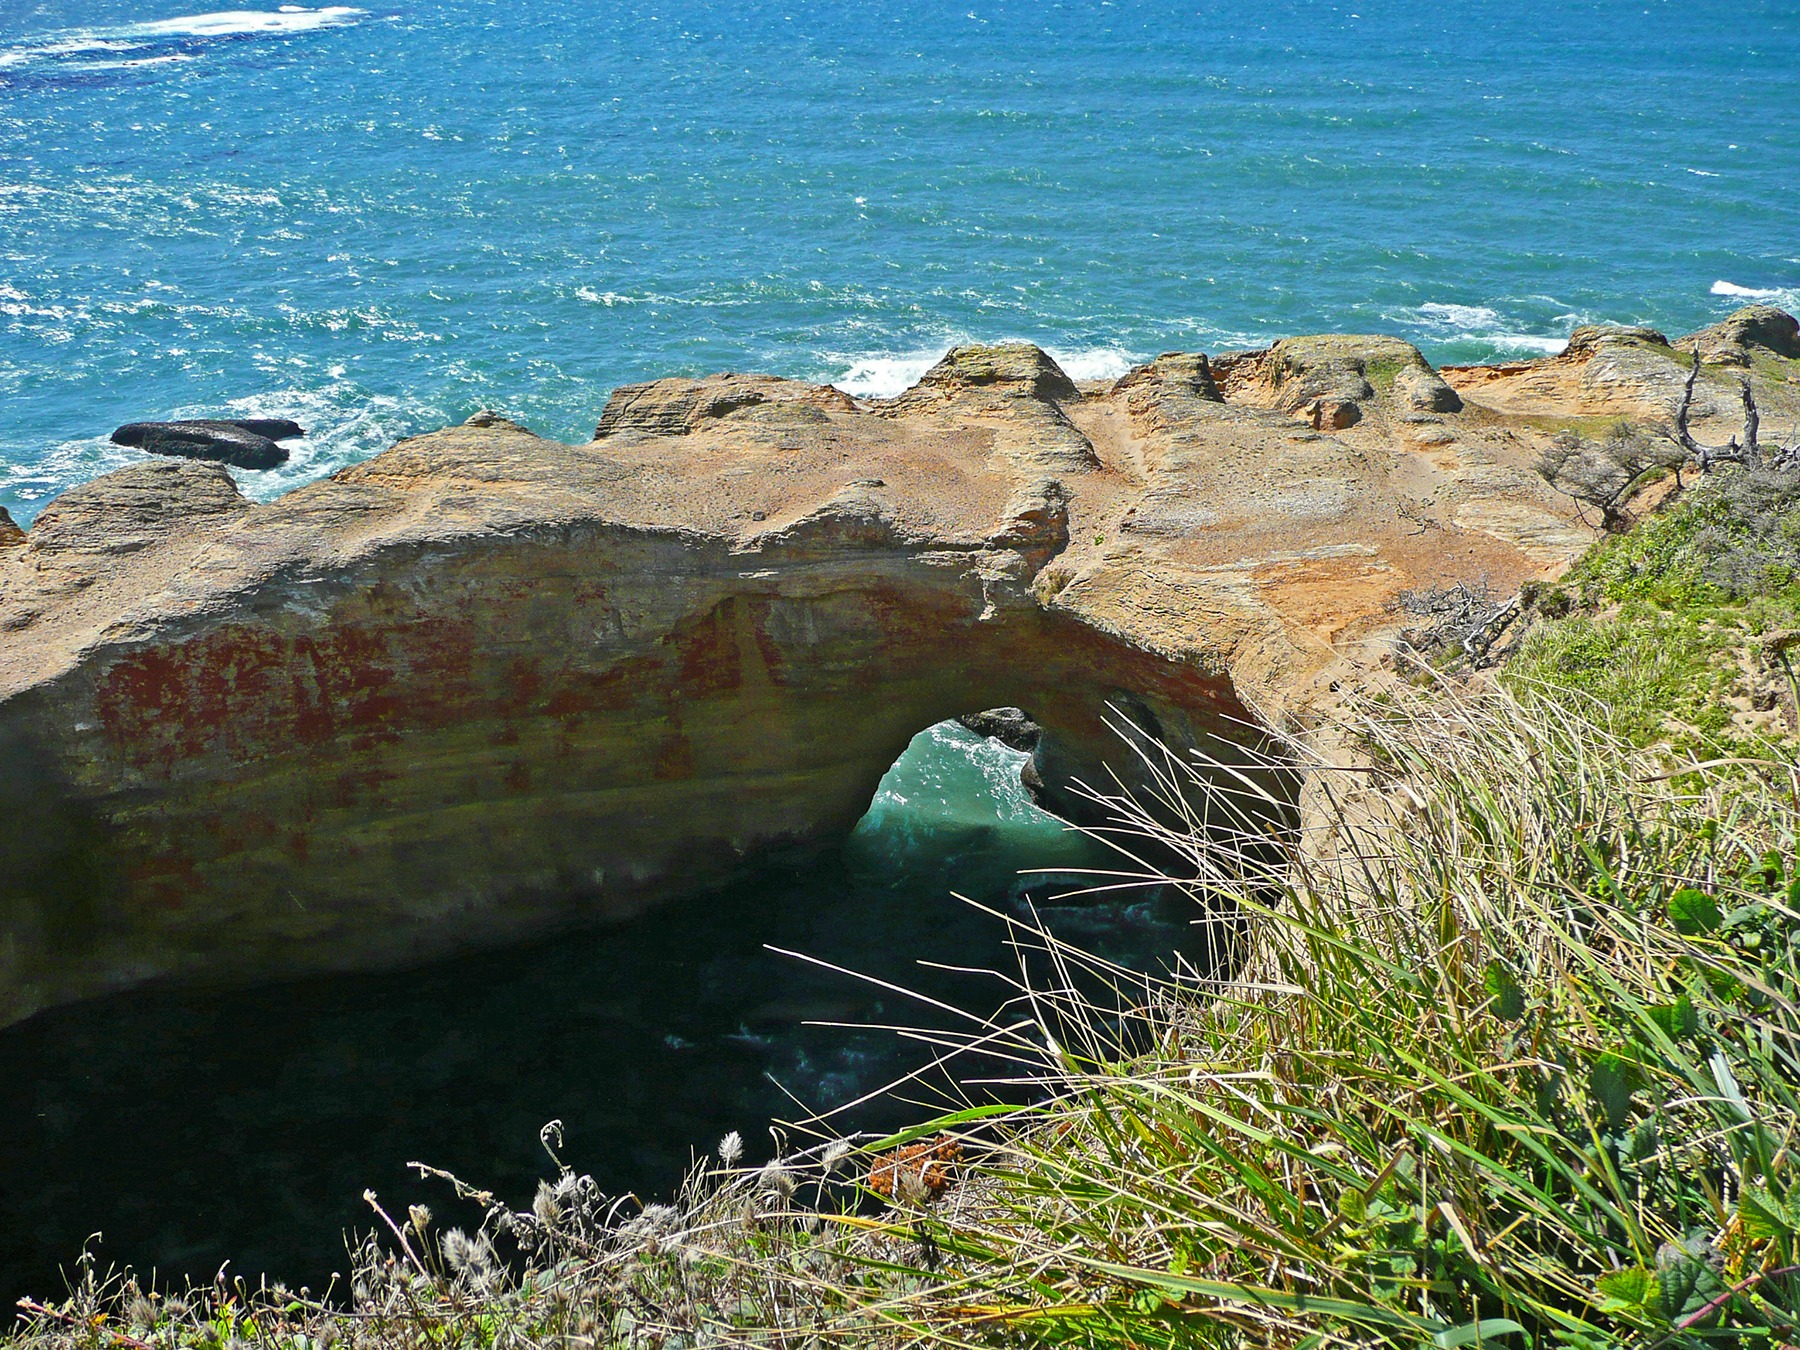
landscape, sea, coast, water, nature, rock, ocean, shore, coastline, shoreline, cliff, seaside, cove, bay, terrain, body of water, geology, rocky coast, cape, landform, geographical feature